Mahavira

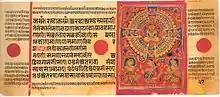
[Top illustration] Mahavira attains kevala jñāna (complete knowledge); [Bottom] a samosarana (divine preaching hall). Folio 60 from Kalpasutra series, loose leaf manuscript, Patan, Gujarat. .

At age thirty, Mahavira abandoned royal life and left his home and family to live an ascetic life in the pursuit of spiritual awakening. He undertook severe fasts and bodily mortifications, meditated under the Ashoka tree, and discarded his clothes. The "Ācārāṅga Sūtra" has a graphic description of his hardships and self-mortification. According to the "Kalpa Sūtra", Mahavira spent the first forty-two monsoons of his life in Astikagrama, Champapuri, Prstichampa, Vaishali, Vanijagrama, Nalanda, Mithila, Bhadrika, Alabhika, Panitabhumi, Shravasti, and Pawapuri. He is said to have lived in Rajagriha during the rainy season of the forty-first year of his ascetic life, which is traditionally dated to 491BCE.